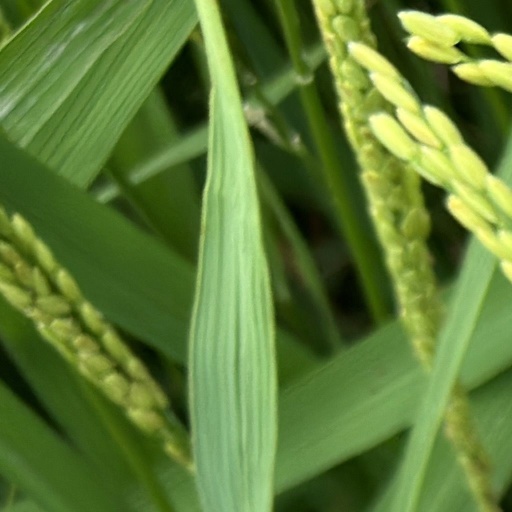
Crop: rice